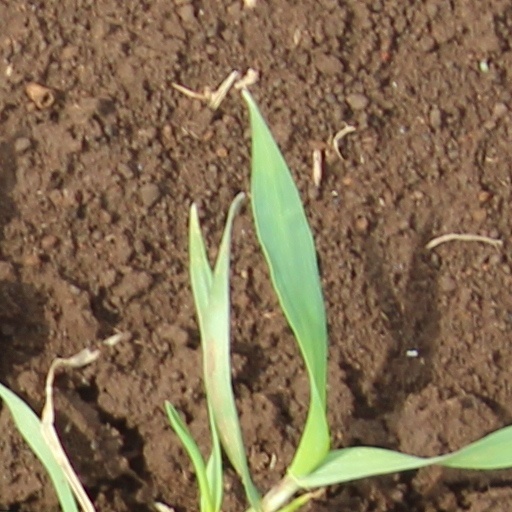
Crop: wheat